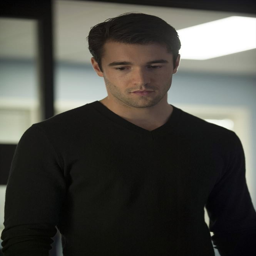
all you ever wanted was to be inside that v - neck .